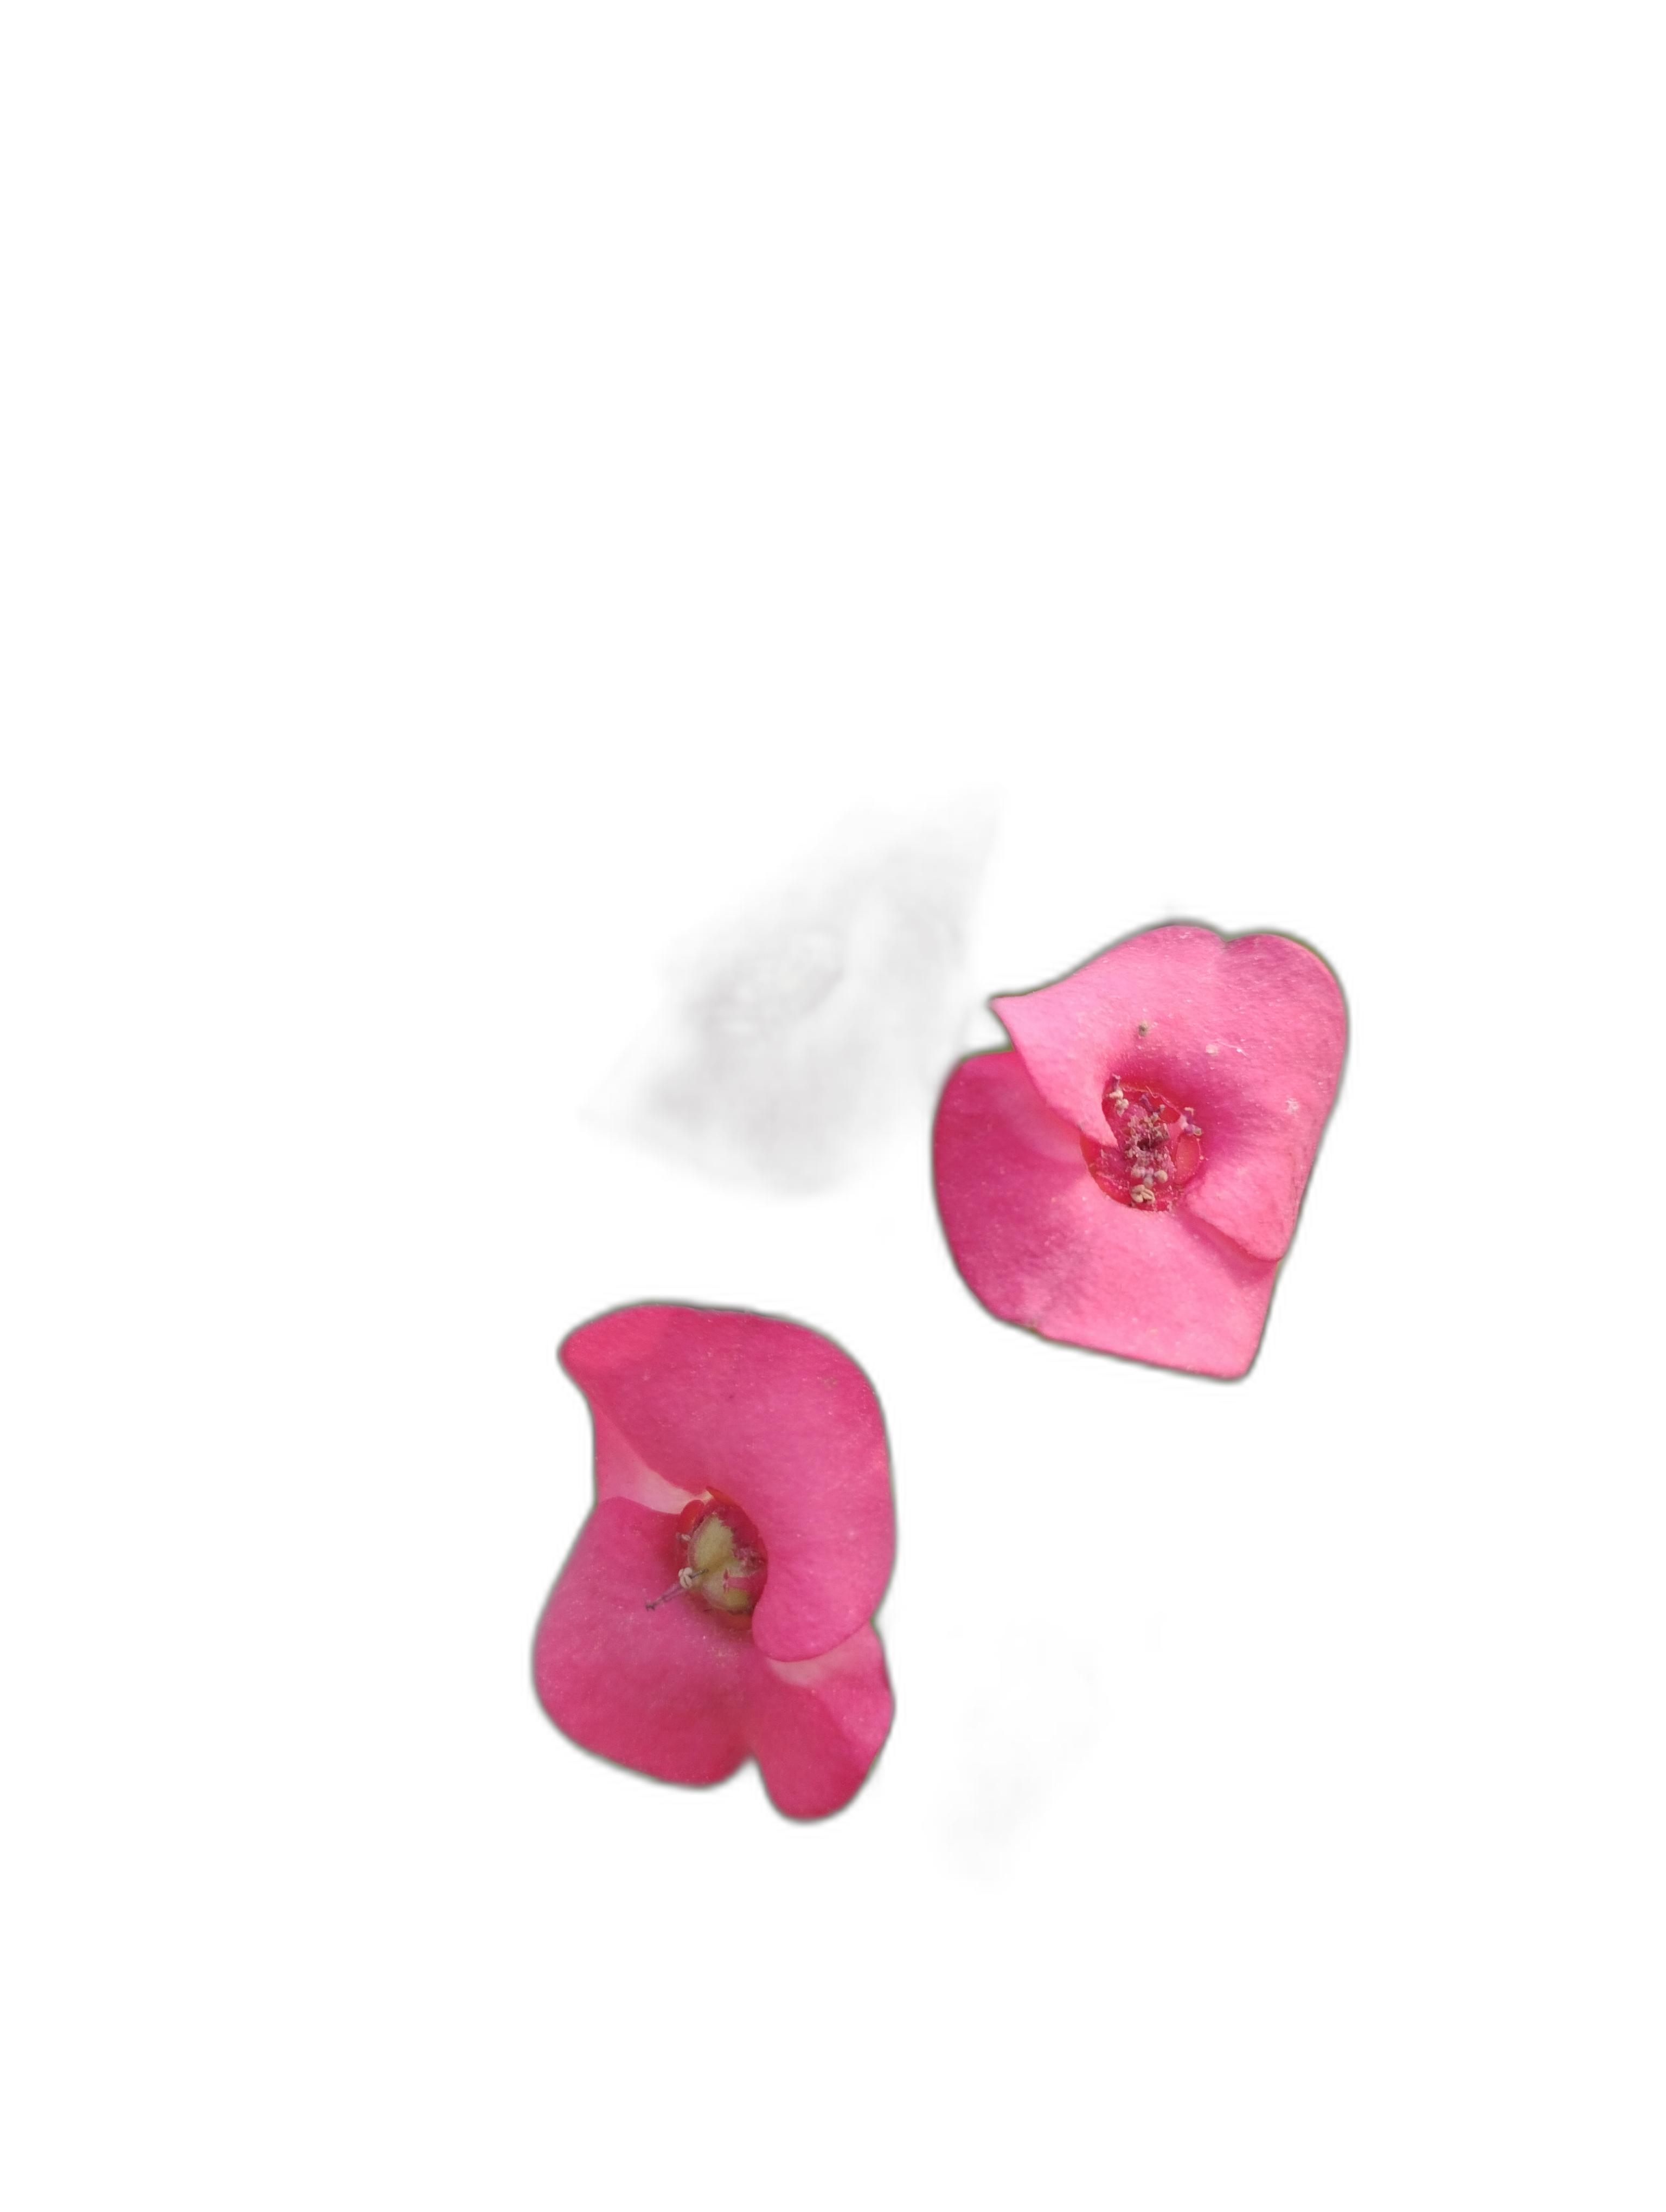
Label: Crown of thorns